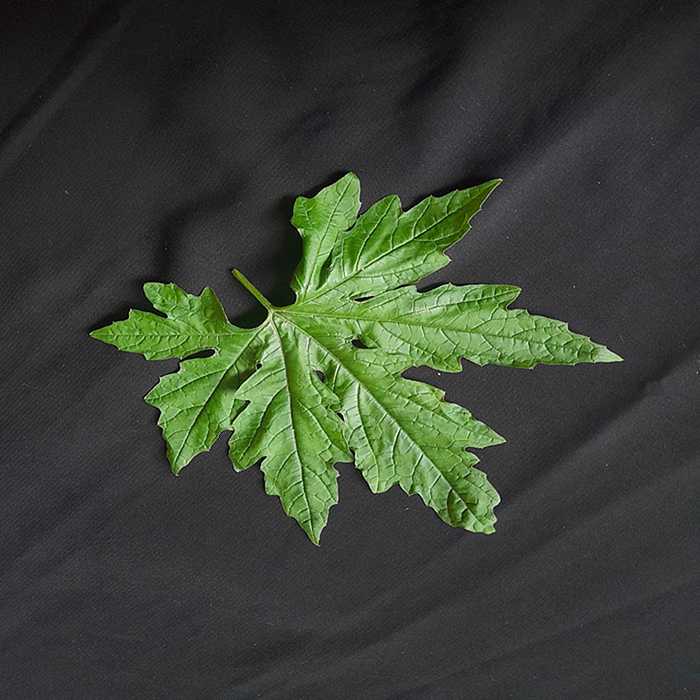
Plant: Bitter Gourd
Label: Fresh leaf